Jenna Morasca

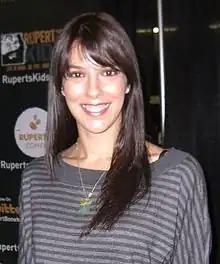
Jenna Morasca at the Big Apple Convention in Manhattan (2009)

Morasca made her professional wrestling debut on the March 12, 2009, episode of Total Nonstop Action Wrestling's "TNA Impact!" program, in a backstage interview with Mick Foley. She then appeared in backstage segments with Kevin Nash and his alliance The Main Event Mafia. It was later revealed by Kurt Angle that Morasca was the financial backer to the Mafia, and the money she provided was used to lure Samoa Joe to the stable, establishing Morasca as a heel in the process. Morasca was regularly seen bickering with fellow Mafia valet Sharmell, leading to a catfight backstage on the May 28 edition of "Impact!".